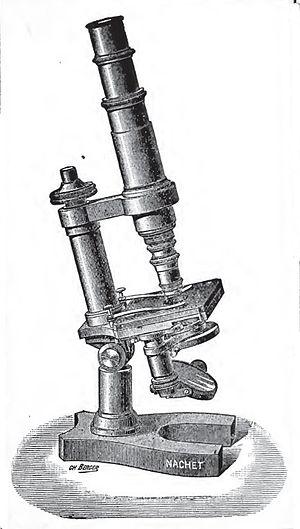
Illustration d'un microscope Nachet, acheté par l'hôpital Royal Victoria à Montréal, 1906.